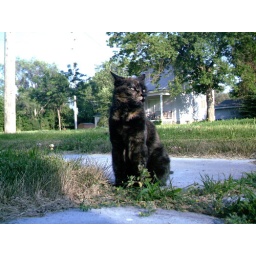
she's sitting proud out on the sidewalk in front of the house.